Jon Sanders

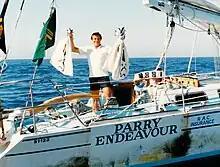
During his solo triple circumnavigation of the globe in 1987, Jon Sanders pauses off Fremantle to receive fan mail

Jon Sanders (born 1939 in Perth, Western Australia) is an Australian yachtsman.